Kinky Boots (musical)

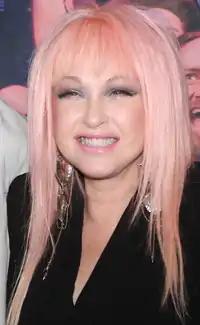
Lauper wrote the songs for the show.

Fierstein and Lauper had both gained previous critical acclaim and honors in their respective fields. Fierstein had won four Tonys: acting and writing awards for "Torch Song Trilogy", an acting Tony for "Hairspray", and one for writing the book of "La Cage"; Lauper is a chart-topping singer-songwriter and actress who had won Grammy, Emmy and many other awards for her songs and performances. Fierstein noted a change in focus between the film "about the saving of a factory" and the musical, which include "drag queens singing as they pass along the assembly line." He said the main difference is that the musical is, "at its core, about two young men who come from seemingly opposite worlds who figure out that they have a lot in common, beginning with the need to stand up to their dads." Lauper's inspirations ranged from the musicals "South Pacific" and "West Side Story" to Aaron Copland's "Appalachian Spring" and pop singer Lana Del Rey. In a broadcast interview with Patrick Healy of "The New York Times", Lauper and Fierstein said that, in adapting the film, they stressed themes of community and the universality of the father-son bond as vehicles to explore the issues of tolerance and self-acceptance.